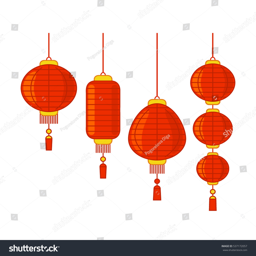
traditional lanterns set in isolation in a linear style .